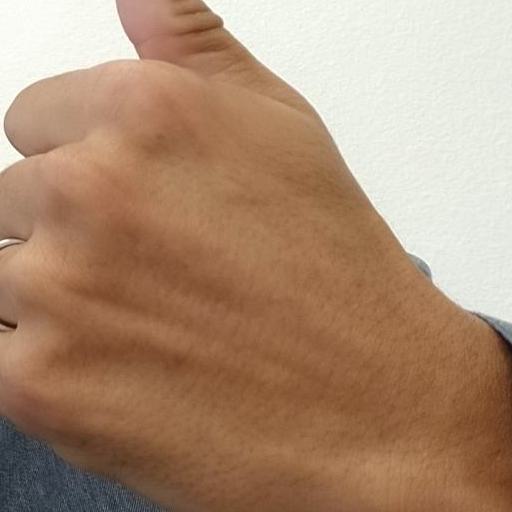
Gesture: like